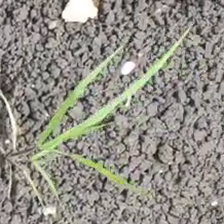
Weed species: Digitaria_SP_(Digitaria Sanguinalis )